Greater glider

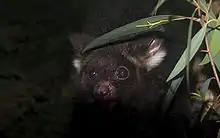
The head of a dark morph southern greater glider

The greater gliders are primarily nocturnal, spending the night foraging in the highest parts of the forest canopy. During the day, they spend most of their time denning in hollowed trees, with each animal inhabiting up to twenty different dens within its home range. The dens are often lined with leaves and strips of bark. This is why spotlighting has become a popular way of locating members of a population. When a strong light is directed at the eyes of a glider, the observer will see two bright red orbs reflecting back.